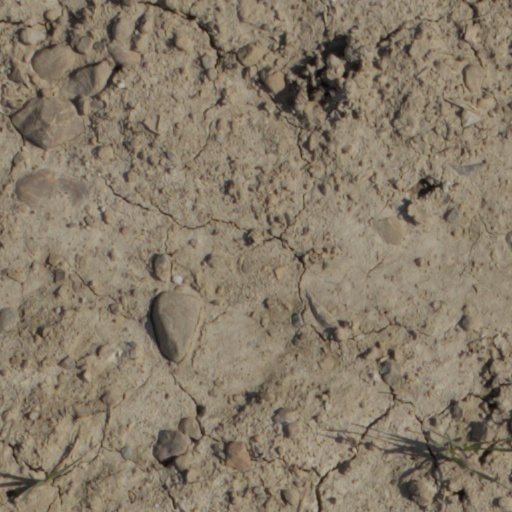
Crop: wheat